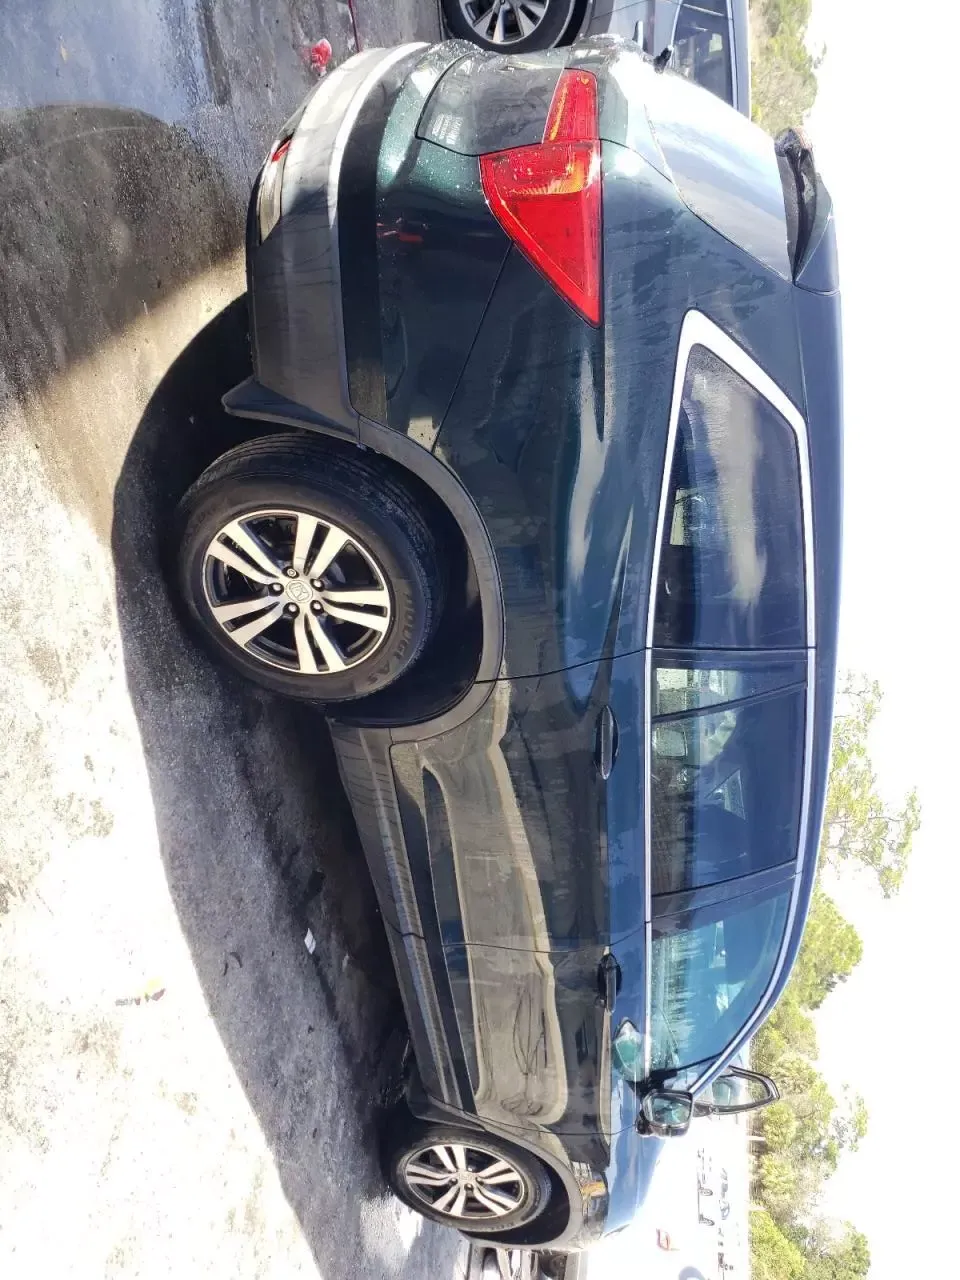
Aucun dommage détecté.
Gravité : aucun